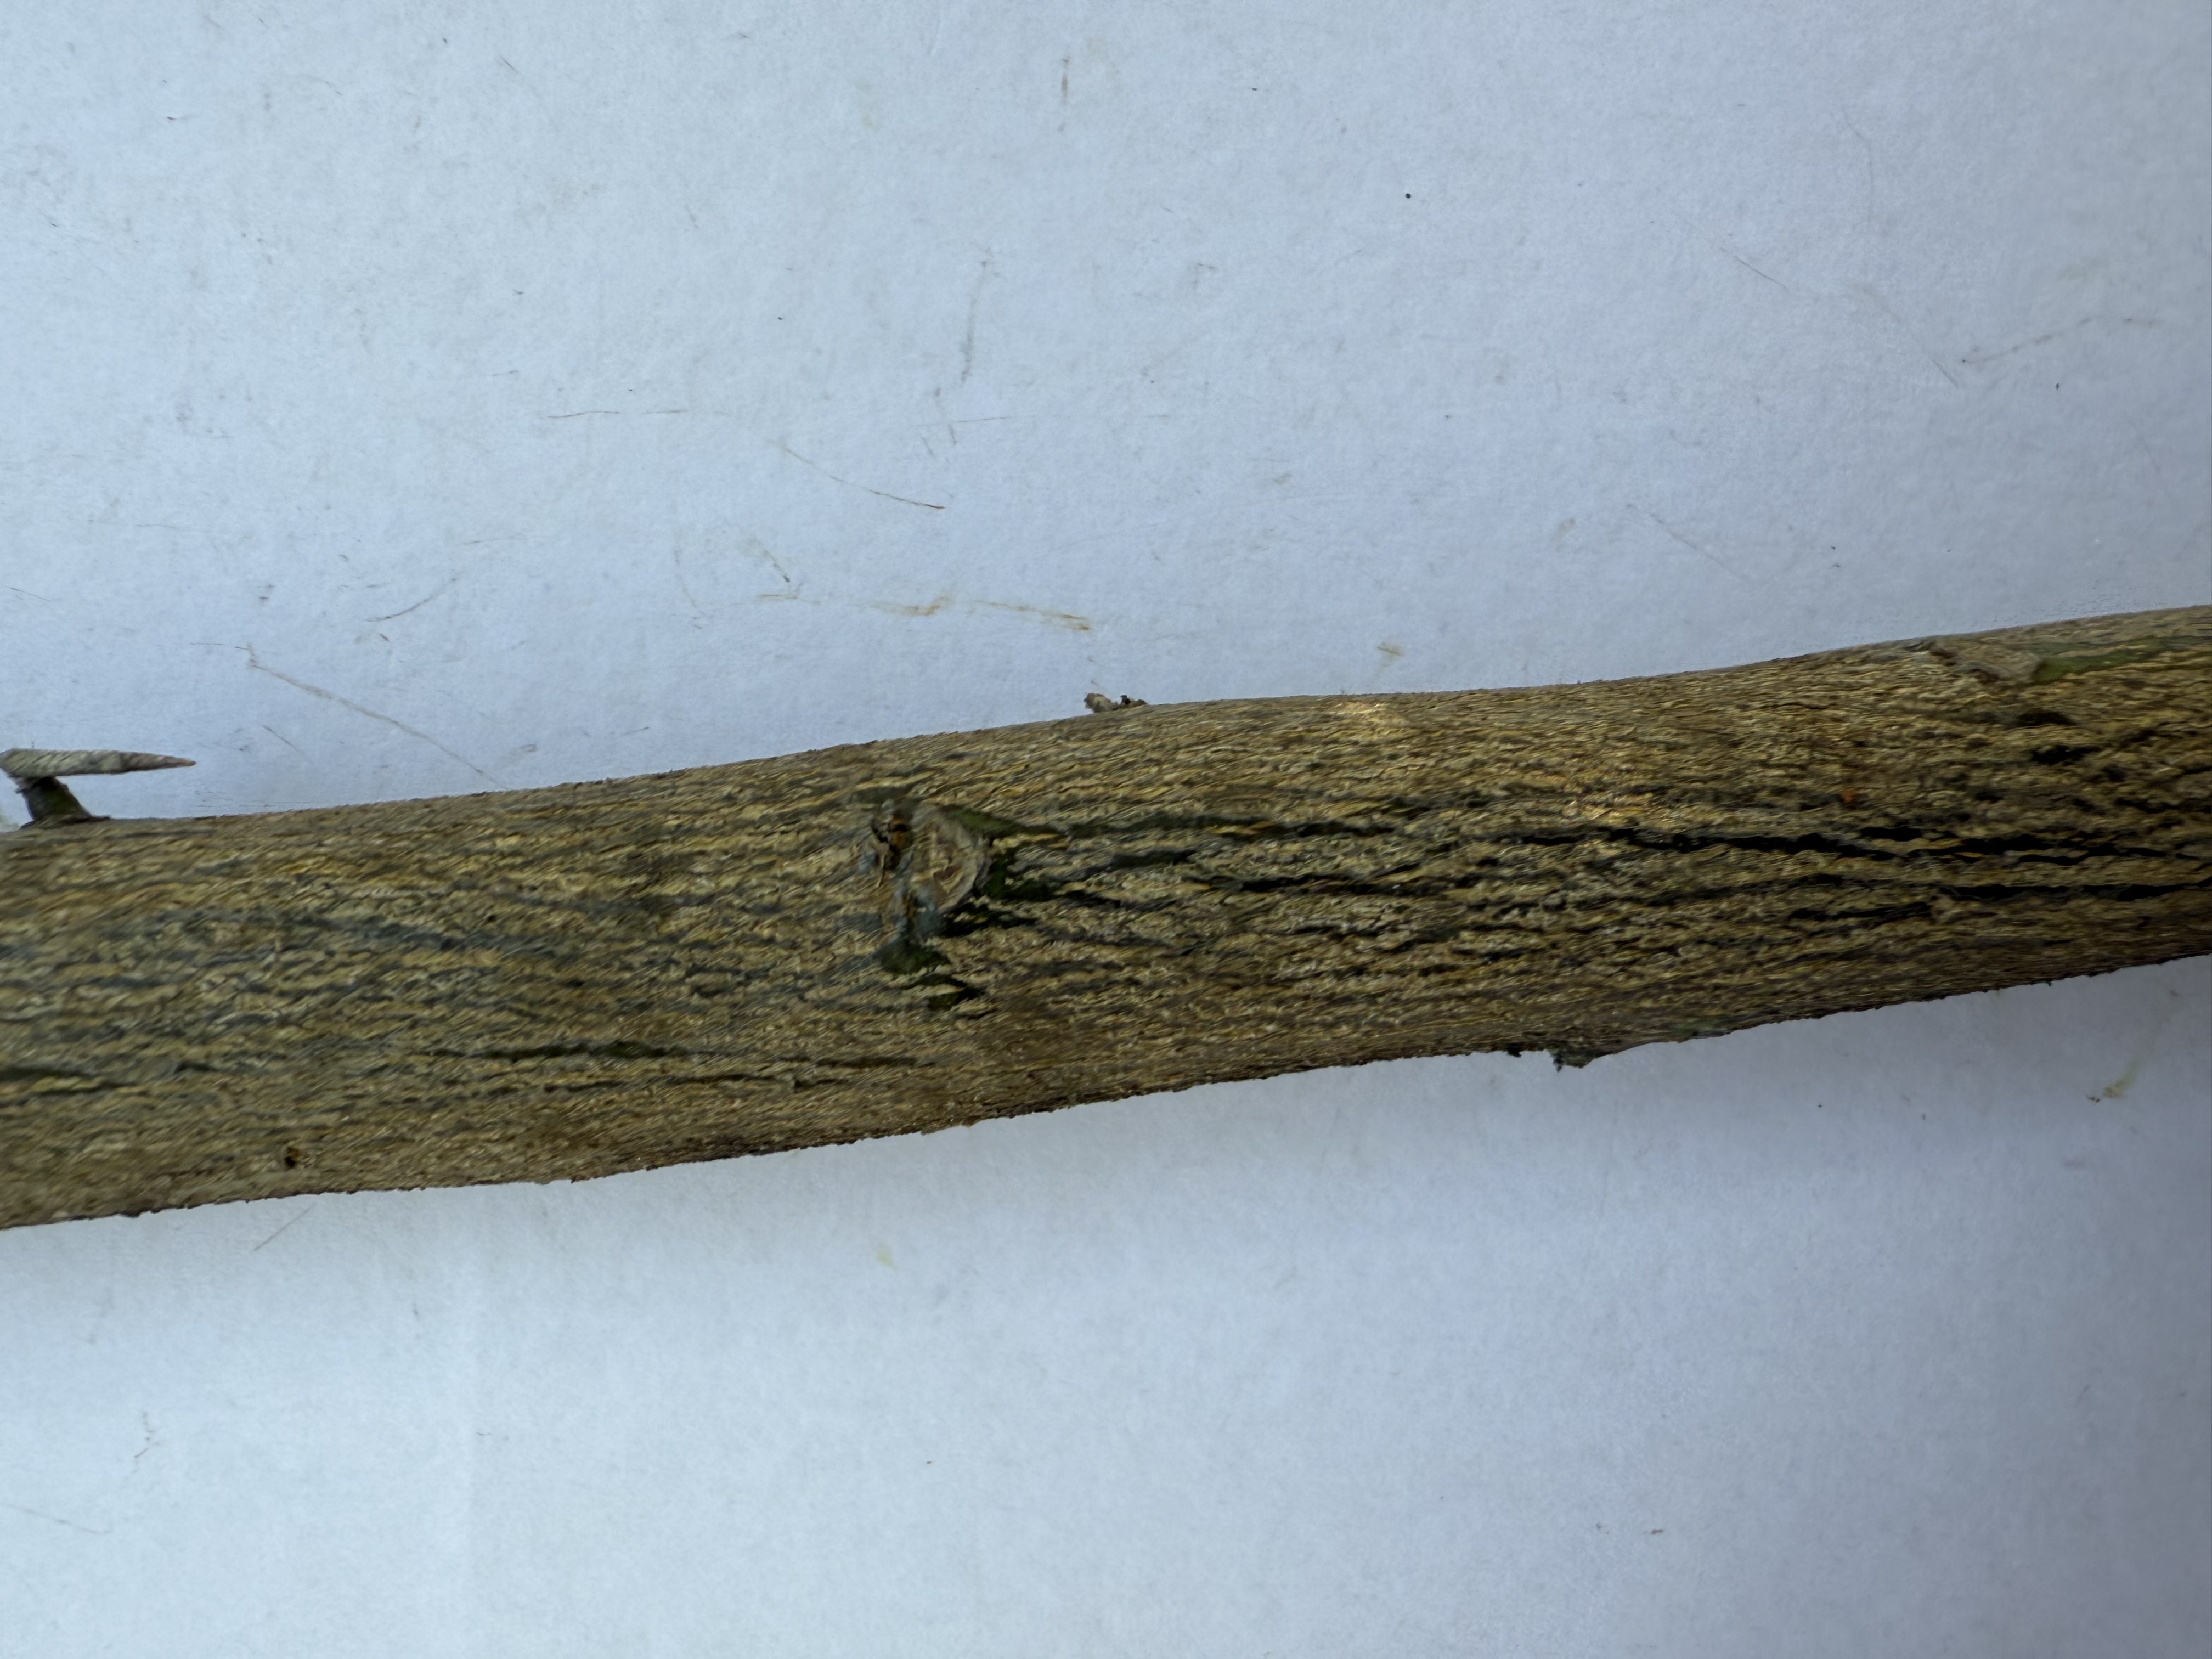
Variety: Lemon